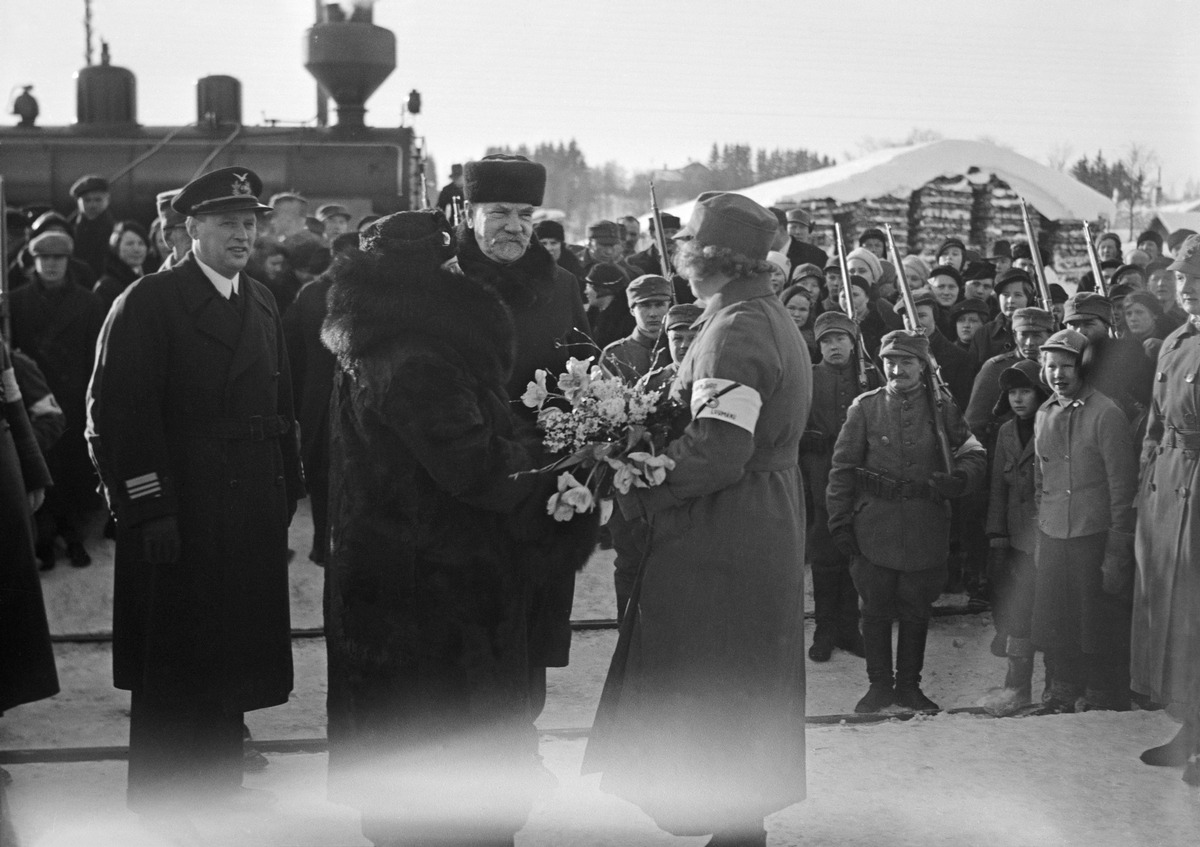
Presidentti Svinhufvud palaa Luumäkeen
President Svinhufvud återvänder till Luumäki; President Svinhufvud returns to Luumäki
sisällön kuvaus: Presidentti P. E. Svinhufvud palaa Luumäelle maaliskuussa 1937. content description: President P. E. Svinhufvud returns to Luumäki in March 1937. innehållsbeskrivning: President P. E. Svinhufvud återvänder till Luumäki i mars 1937.
Kuvaaja: Sundström, Hugo, kuvaaja
Vuosi: 1937
Paikka: Suomi, Etelä-Karjala, Luumäki
Aiheet: Svinhufvud, Ellen; Svinhufvud, Pehr Evind; HBL; presidentit; rautatieasemat; presidents; politics; railway stations; presidenter; politik; järnvägsstationer